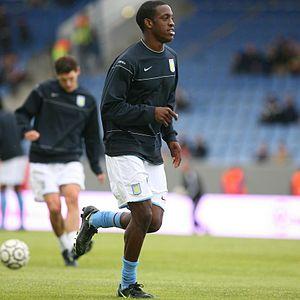
Isaiah Osbourne est un footballeur anglais né le 15 novembre 1987 à Birmingham en Angleterre. Il joue au poste de milieu défensif pour le club anglais de Walsall FC.